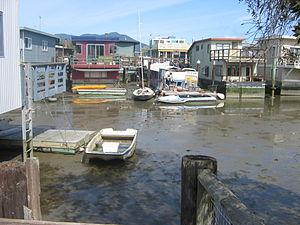
Le comté de Marin est un comté de l'État de Californie aux États-Unis. Au recensement de 2000, il comptait 247 289 habitants. Son chef-lieu est San Rafael.
Mother est un film américain d'Albert Brooks sorti en 1996.